December 1964 South Vietnamese coup

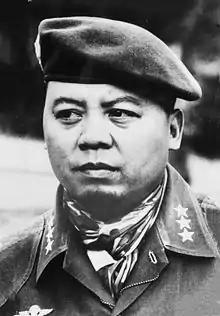
Nguyễn Khánh, the leader of the coup, in 1964

Before dawn on 19 December 1964, a coup d'état took place when the ruling military junta of South Vietnam led by General Nguyễn Khánh dissolved the High National Council (HNC) and arrested some of its members. The HNC was an unelected legislative-style civilian advisory body they had created at the request of the United States—South Vietnam's main sponsor—to give a veneer of civilian rule. The dissolution dismayed the Americans, particularly the ambassador, Maxwell D. Taylor, who engaged in an angry war of words with various generals including Khánh and threatened aid cuts. They were unable to do anything about the "fait accompli" that had been handed to them, because they strongly desired to win the Vietnam War and needed to support the Army of the Republic of Vietnam. Instead, Taylor's searing verbal attacks were counterproductive as they galvanized the Vietnamese officers around the embattled Khánh. At the time, Khánh's leadership was under threat from his fellow generals, as well as Taylor, who had fallen out with him and was seeking his removal.